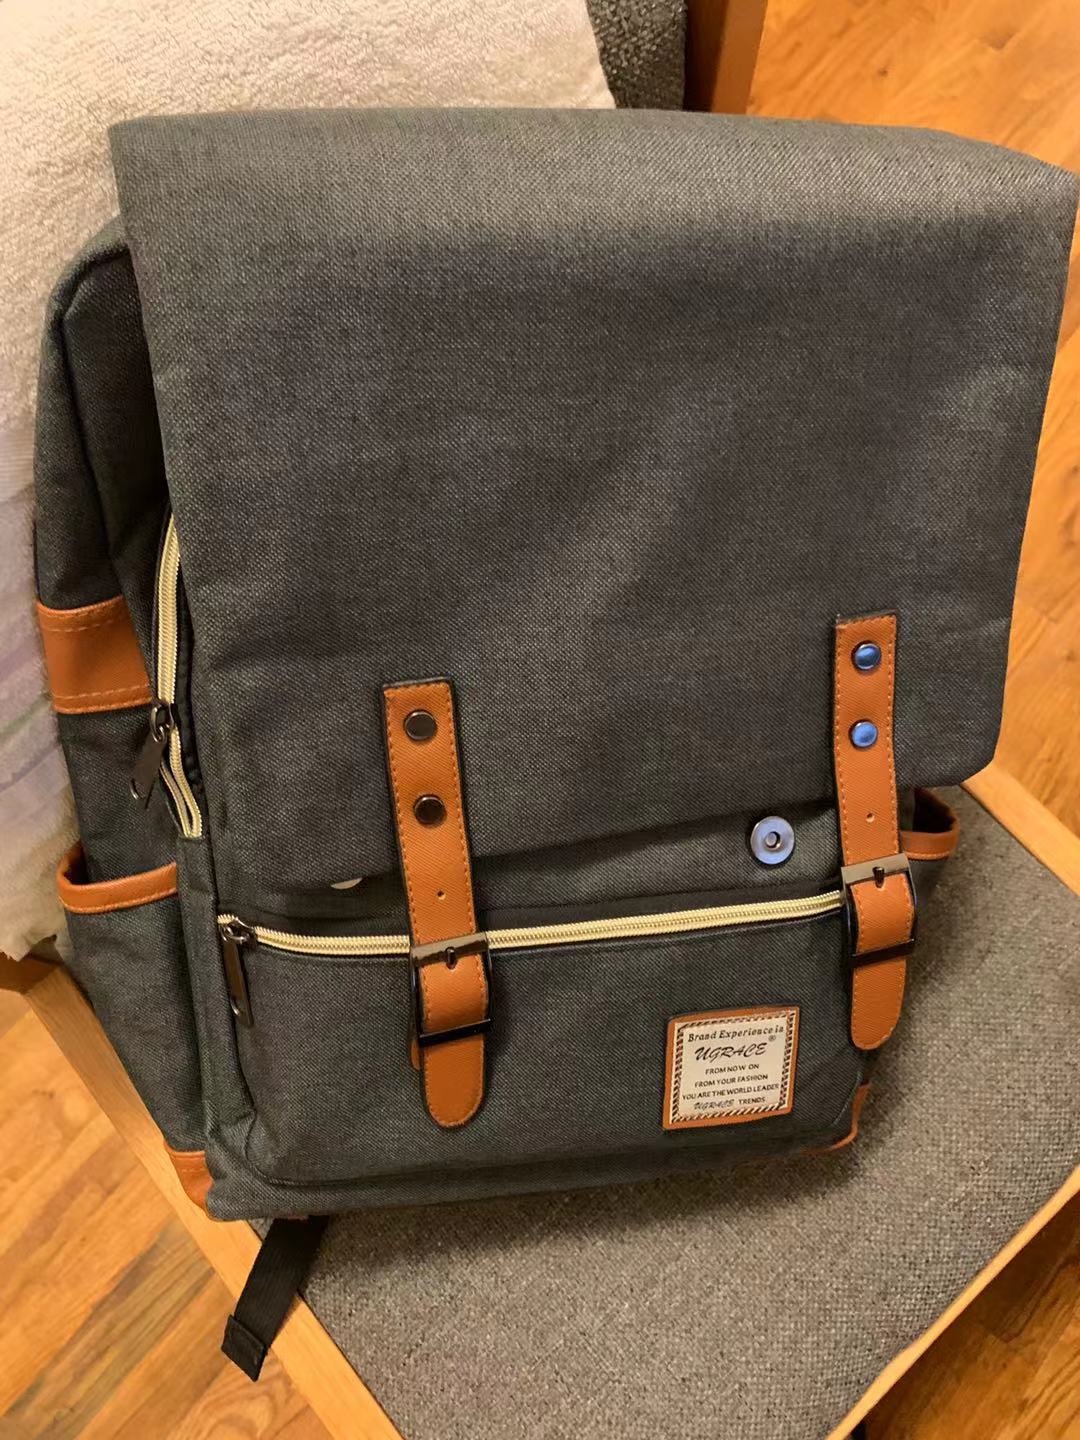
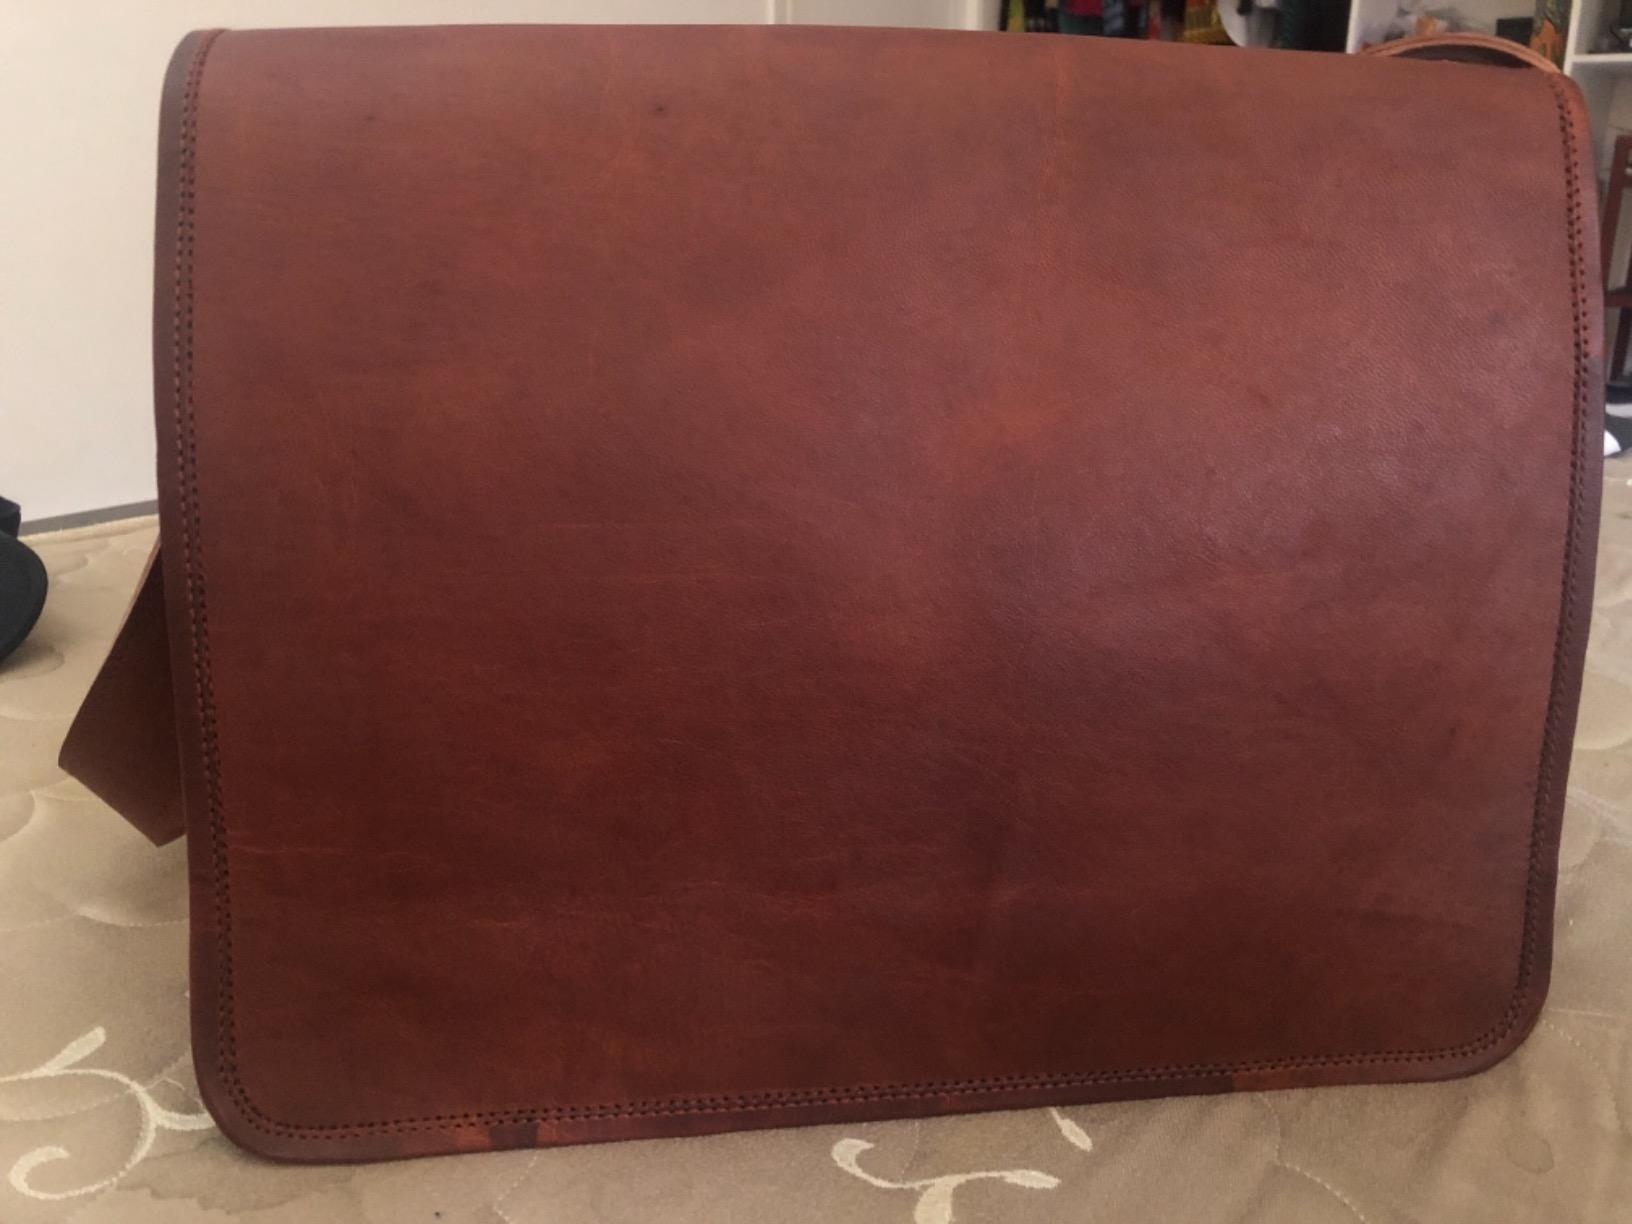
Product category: bag
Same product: no